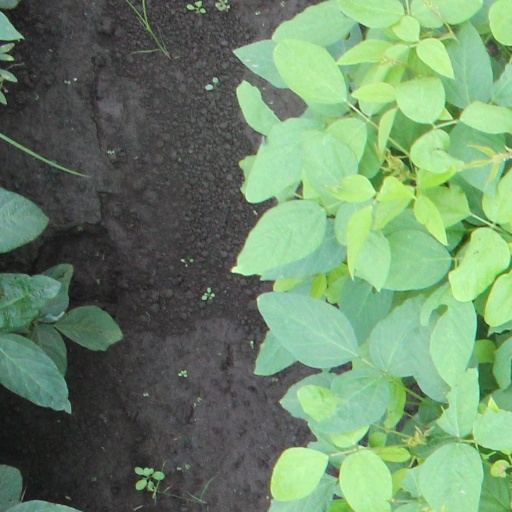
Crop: soybean